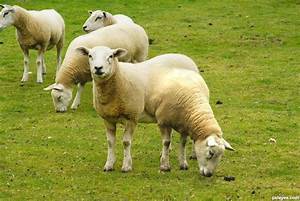
Label: sheep